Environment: real
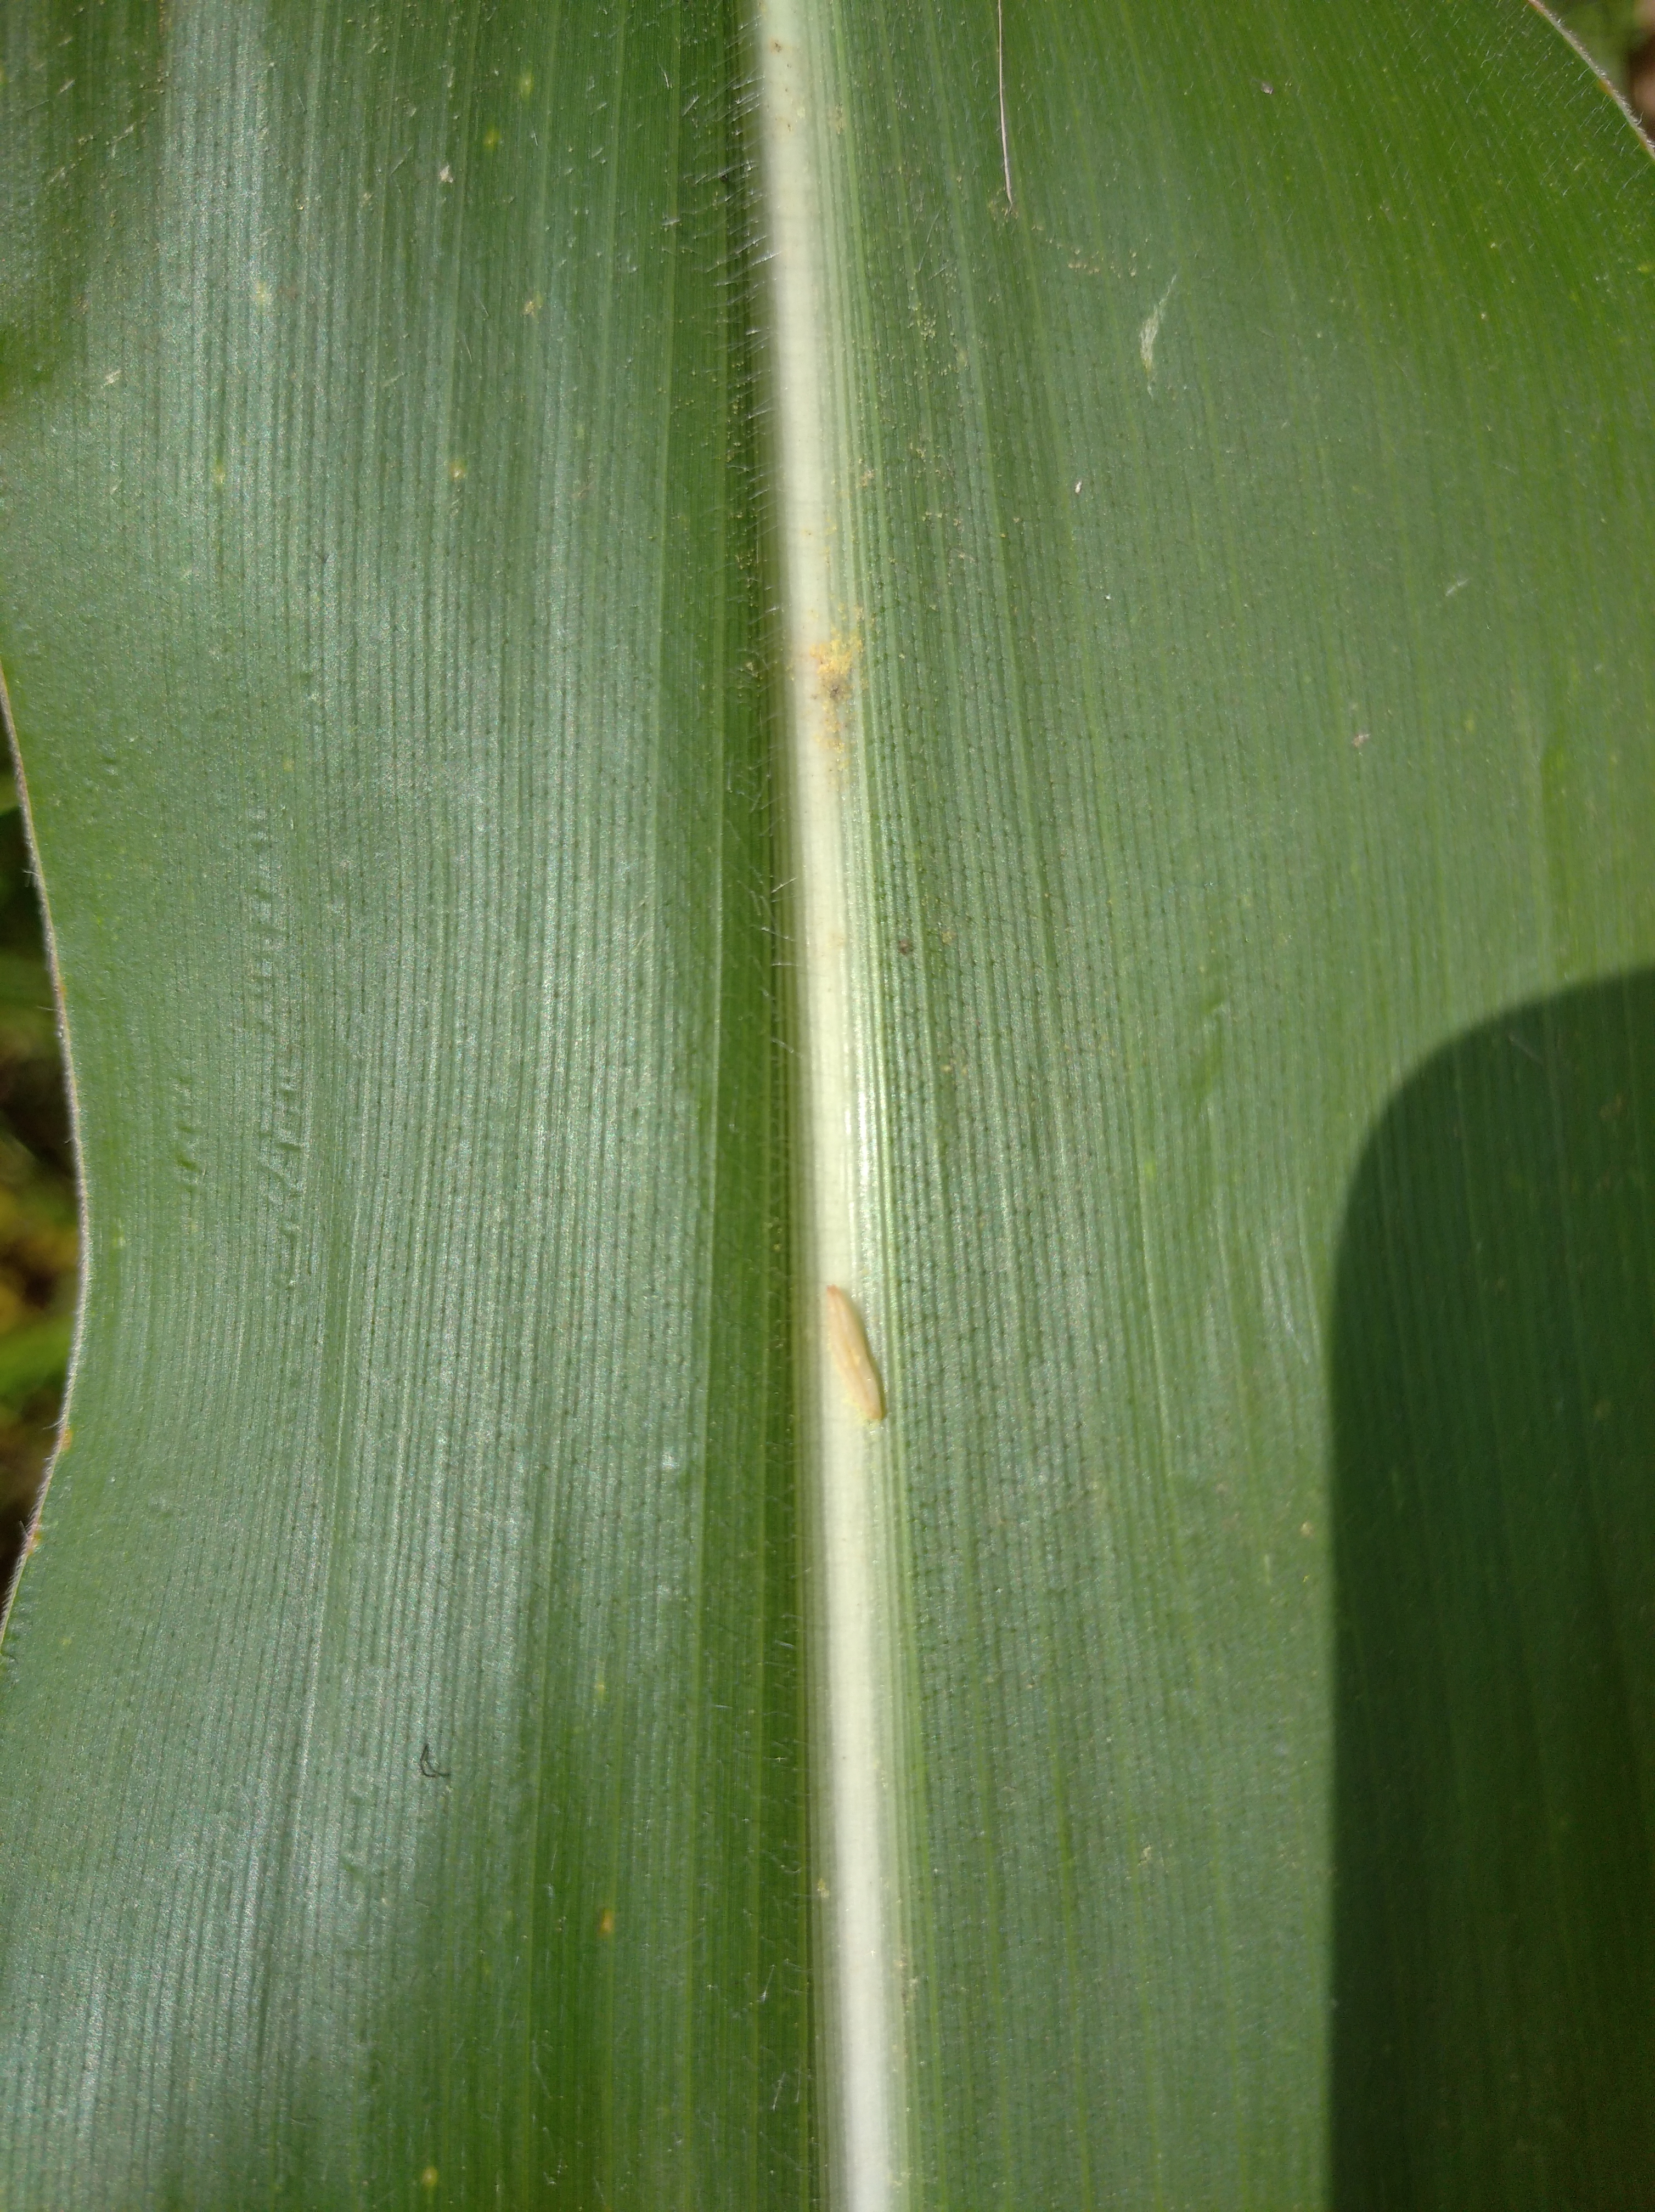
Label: healthy